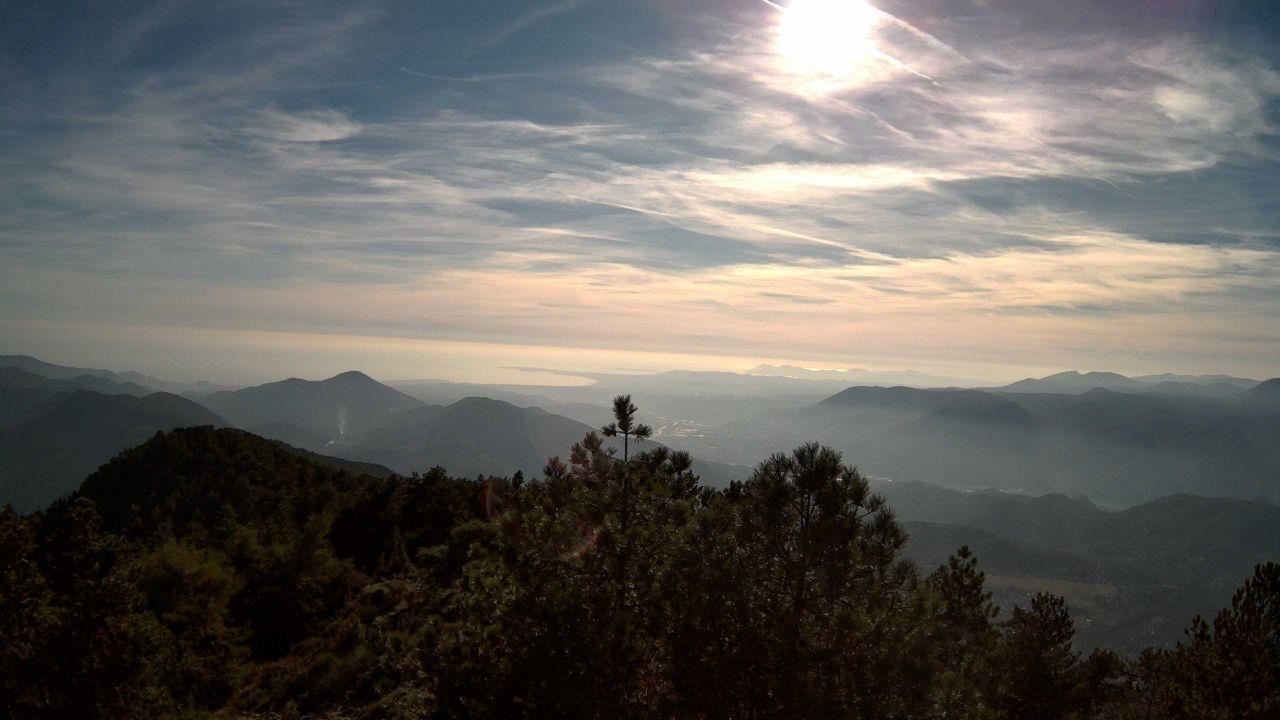
Fire: no
Smoke: yes